Teixiptla

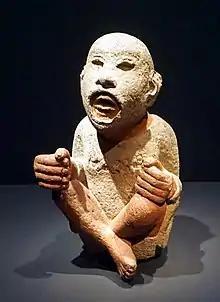
Teixiptla of Aztec deity Xipe Totec, shown wearing the flayed skin of a sacrificial victim

Human teixiptlas were typically slaves purchased to fulfill the ceremonial purpose of deity embodiment. It was common for traders to purchase slaves and travel with them from surrounding communities to Tenochtitlan, where they would then undergo ritual processes such as bathing, dressing, dancing, and at the conclusion of ceremonies, would be brought to a temple and sacrificed. Oftentimes, the costumes donned by human teixiptlas were the flayed skins of sacrificial victims, as the Aztec believed the skin contained the energies of one’s identity, and the act of wearing a skin is the act of assuming a new identity, the one of a deity.